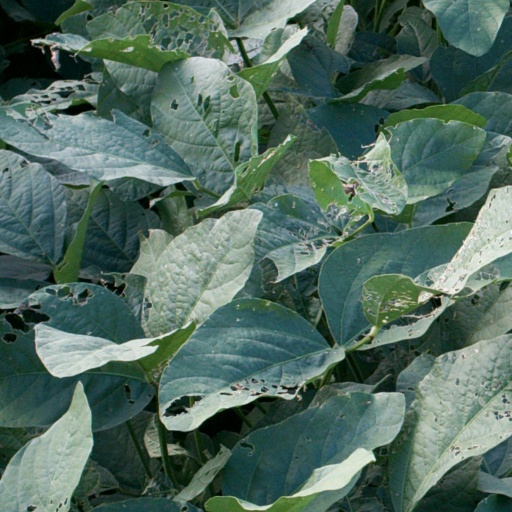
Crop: soybean